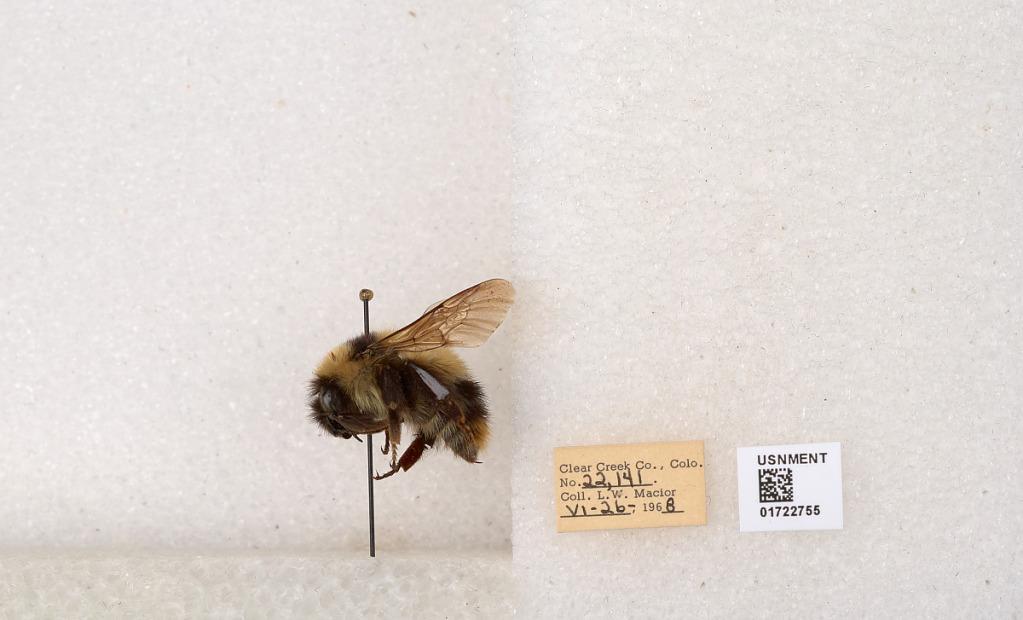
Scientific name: Bombus kirbyellus
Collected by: L. Macior
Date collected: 1968-6-26
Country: United States
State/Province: Colorado
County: Clear Creek
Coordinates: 39.6891, -105.644